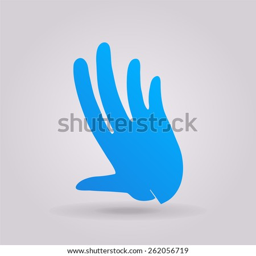
hand icon logo - welcoming hand gesture .